Dülken

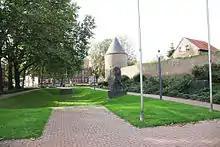
Parts of the old city fortification

Mackenstein, a part of Dülken, is first mentioned 1135. Dülken itself appears in historic records 1210. The town was officially chartered as a city between 1352 and 1364. First settlements are dated to the time before the Roman Empire by tribes of Menapii and Eburones. Romans occupied the lower Rhineland and dislodged tribes that were not willing to cooperate until they finally withdrew in the second half of the 5th century. The Franks incurred the area as a County and ruled until about the 10th century. Due to different claims to power and political tensions, Dülken was heavily fortified since 1400 with a city wall, watchtowers and ditches.